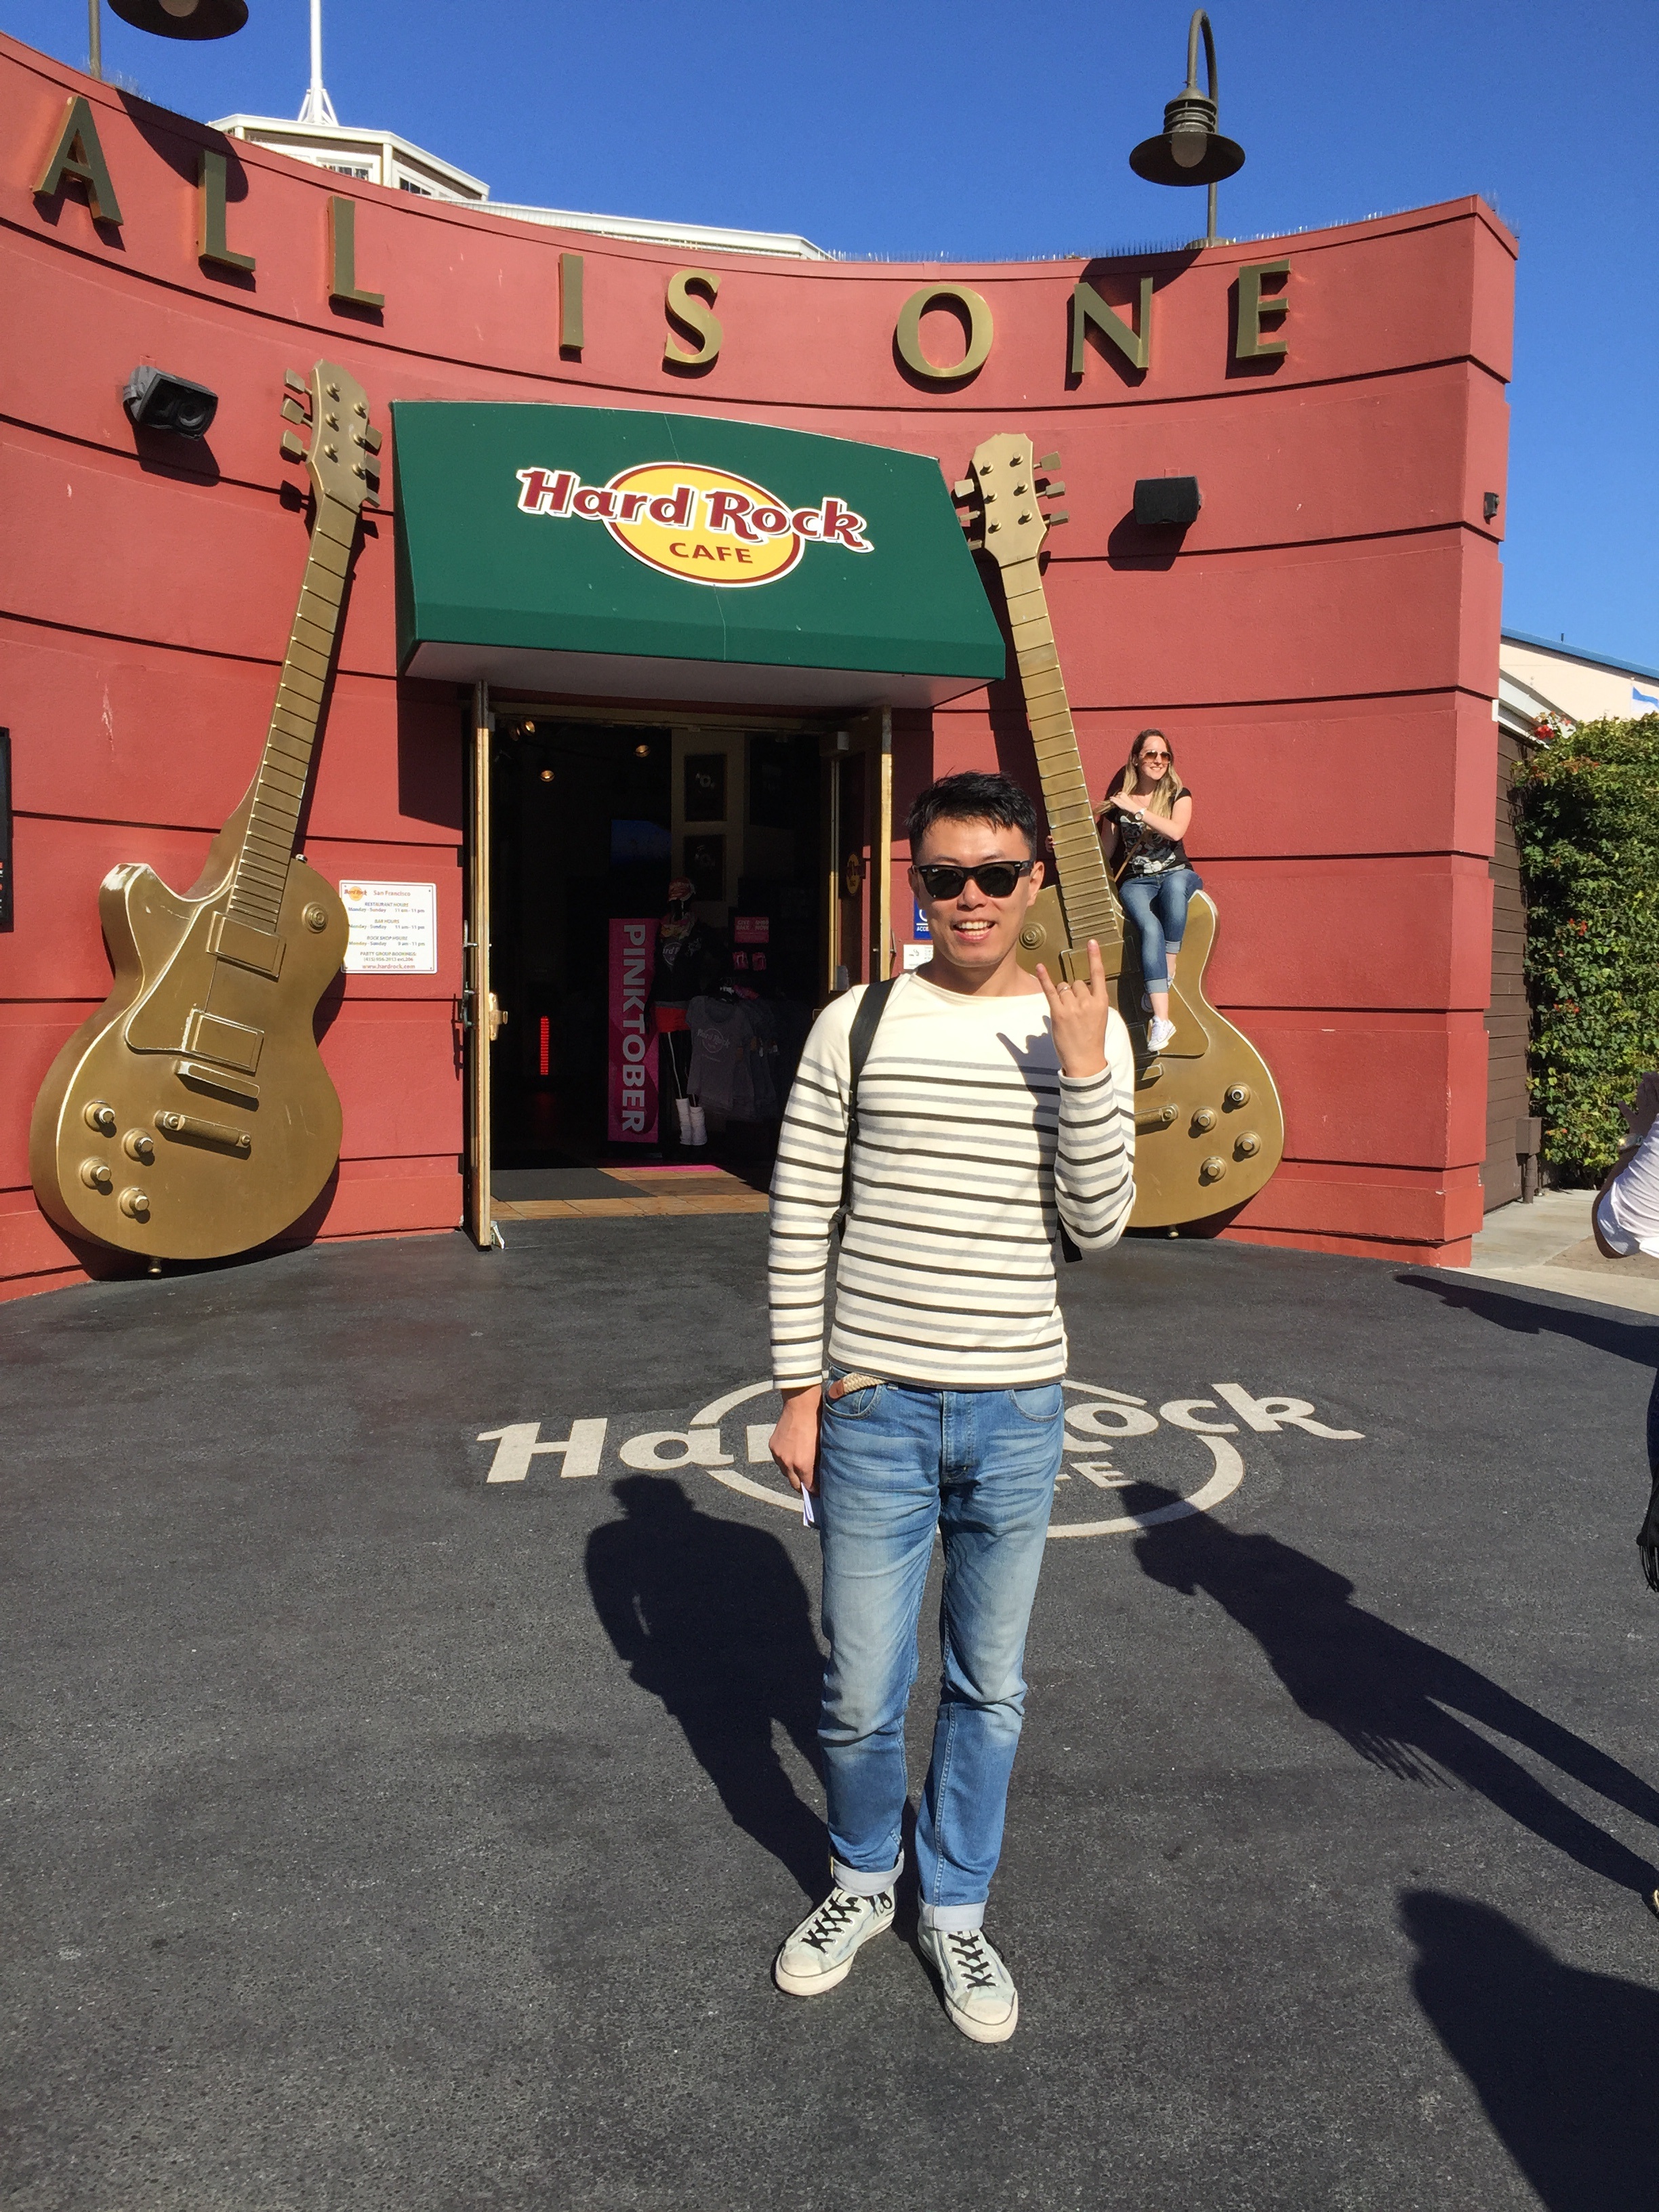
road, street, color, infrastructure